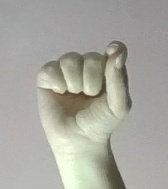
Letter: fa